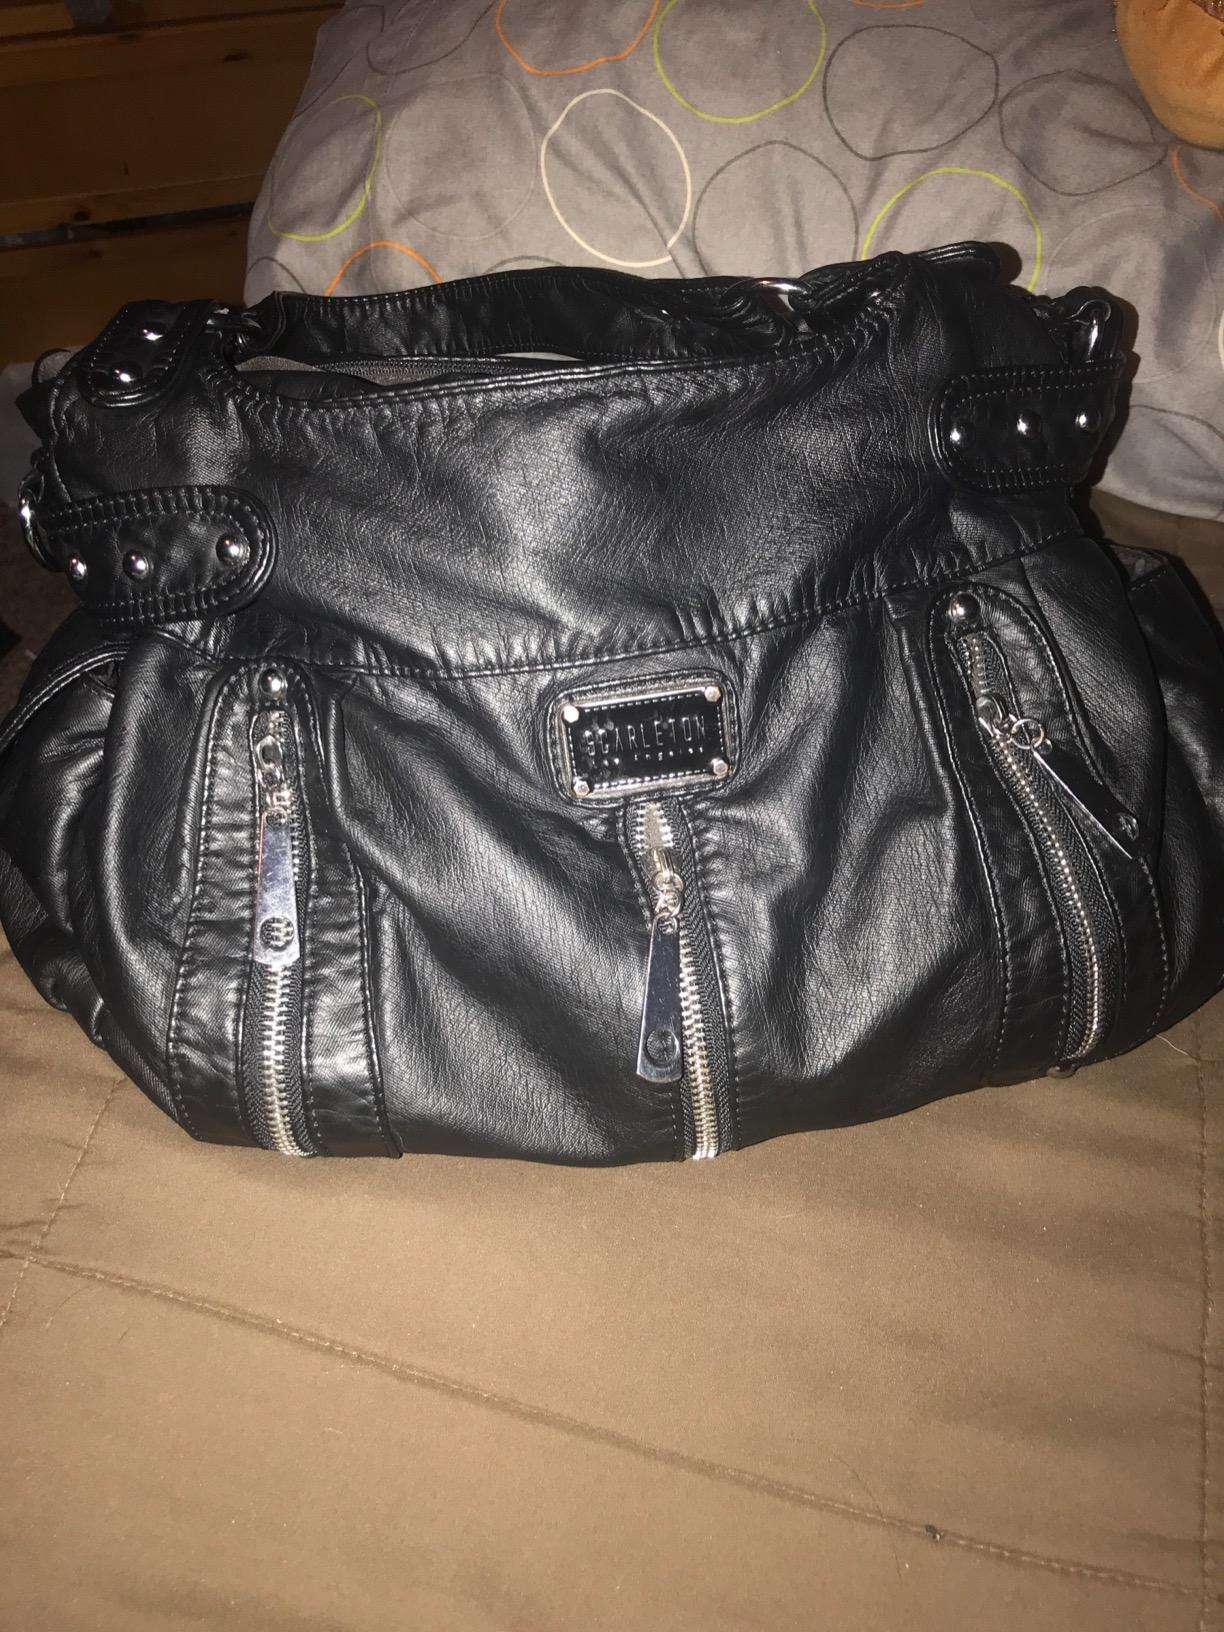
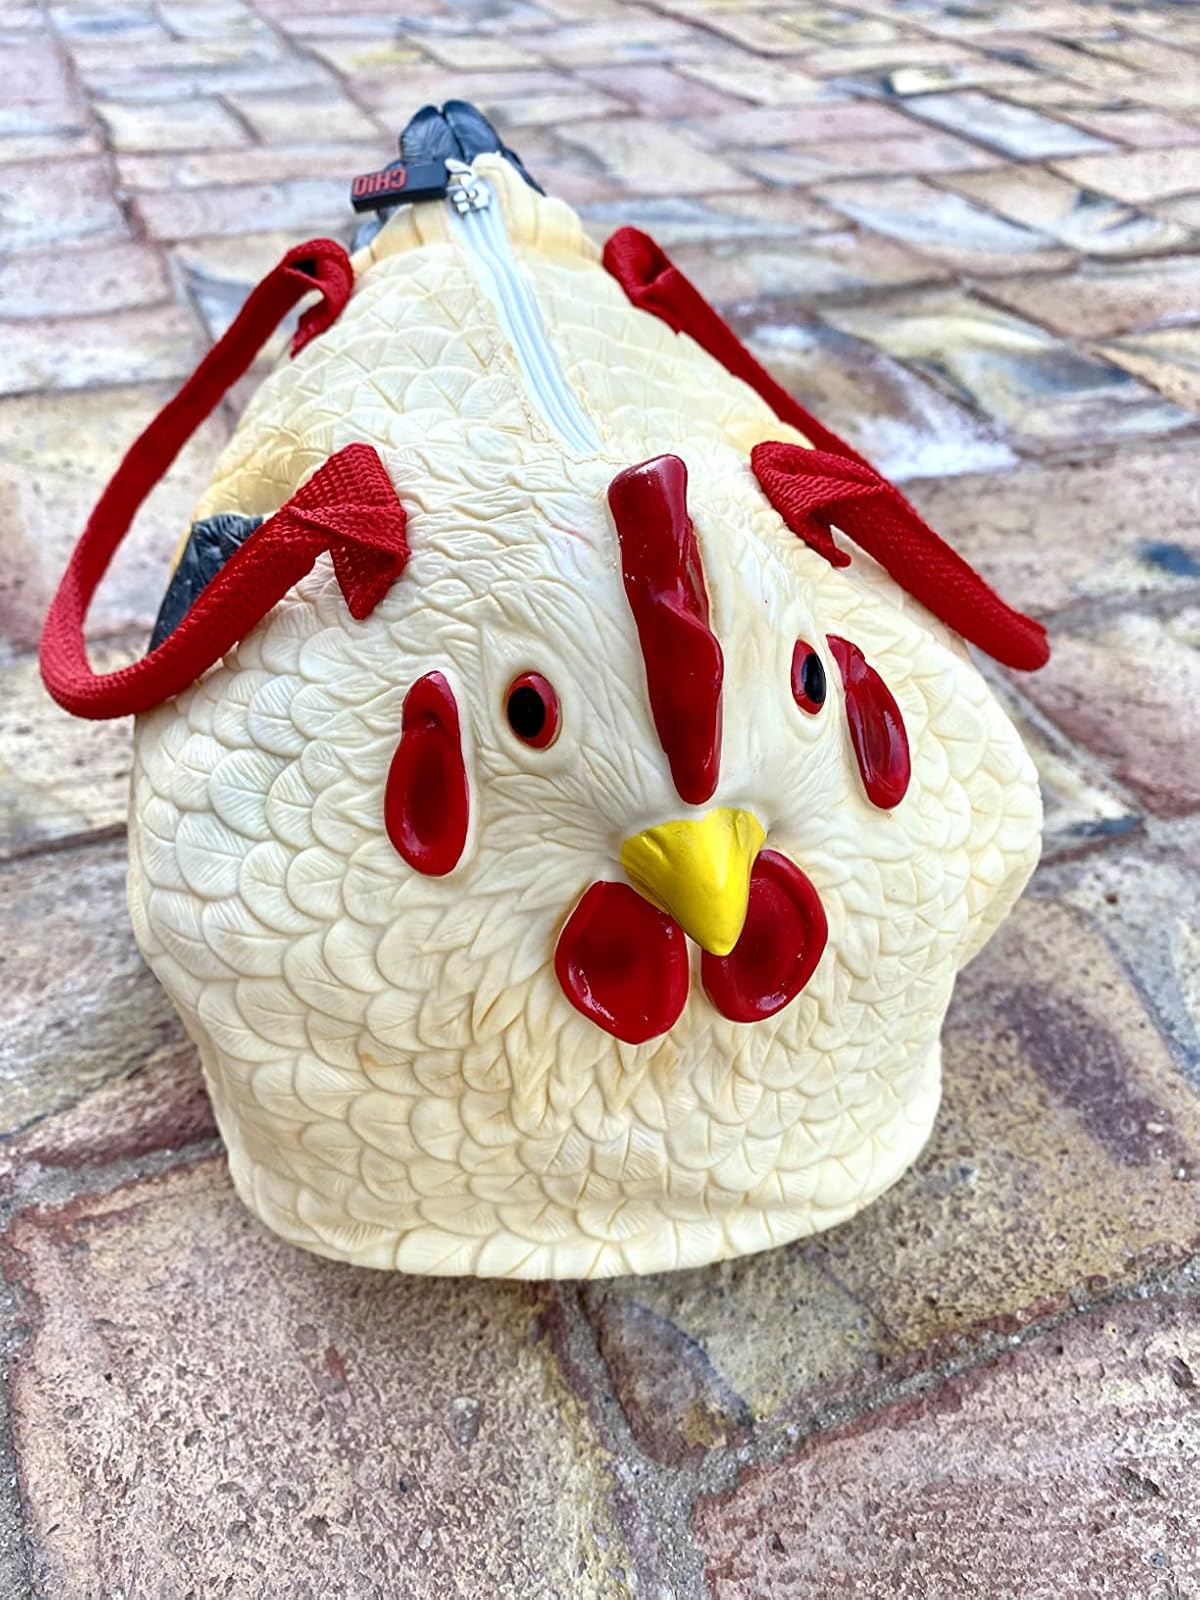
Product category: accessories_handbag
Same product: no